Mess dress uniform

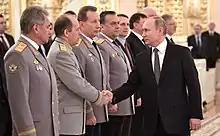
Senior Russian military officers receiving awards from President Putin, 2019.

Until World War II officers of the French Army wore their full dress ("grande tenue") uniforms for evening as well as daytime formal and ceremonial occasions. Naval officers however had a special mess uniform similar in style to that of the Royal Navy.